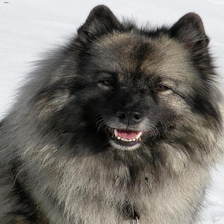
Species: dog
Breed: keeshond